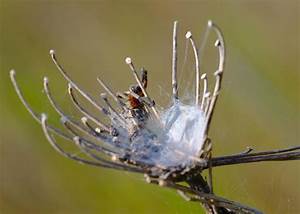
Label: spider